Basse-Allaine

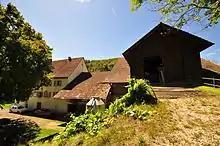
Prairie Dessous on the site of a Gallo-Roman villa

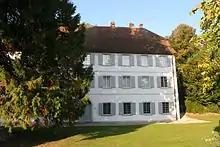
Former priory of Grandgourt

Prairie Dessous on the site of a Gallo-Roman villa and the former priory of Grandgourt are listed as Swiss heritage site of national significance. The village of Montignez, hamlet of Le Maira and Grandgourt area are all part of the Inventory of Swiss Heritage Sites.